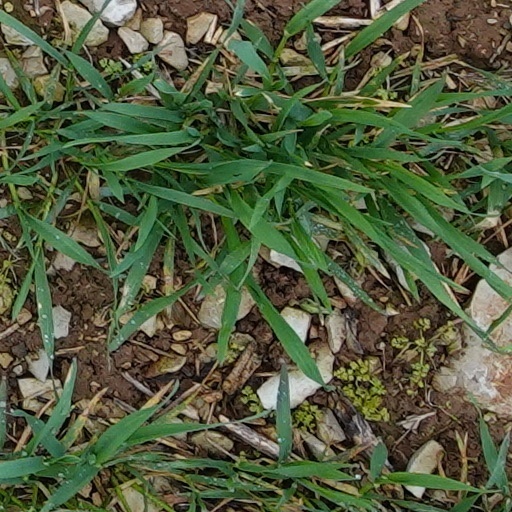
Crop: wheat